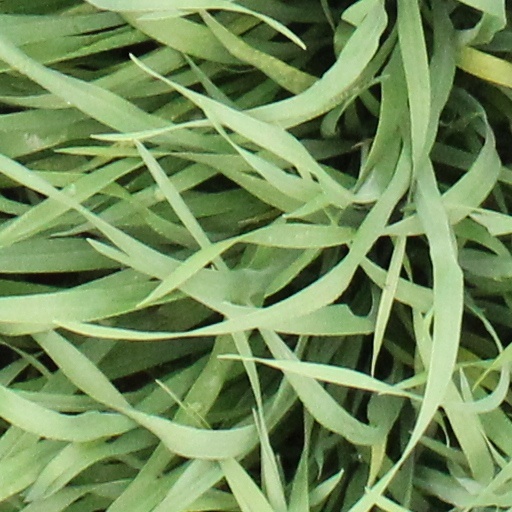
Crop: wheat